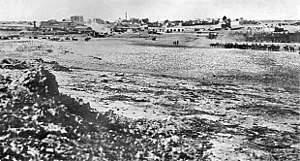
Slaget om Beersheba (1917)
Beersheba i 1917
Slaget om Beersheba blev udkæmpet den 31. oktober 1917, da det egyptiske ekspeditionskorps angreb og erobrede den osmanniske garnison i Beersheba, hvilket udgjorde starten på Sydlige Palæstina Offensiven under Felttoget i Sinai og Palæstina i 1. verdenskrig. Efter vellykkede begrænsede angreb om morgenen med infanteri fra 60. og 74. division af 20. korps fra sydvest, indledte den beredne Anzac division en række angreb. Disse angreb mod de stærke forsvarsstillinger, som dominerede den østlige side af Beersheba, resulterede til sidst i at de blev indtaget sidst på eftermiddagen. Kort tid senere gennemførte den beredne australske divisions 4. og 12. lette beredne regiment et kavaleriangreb med bajonetter i hånden, deres eneste våben under beredne angreb, da deres rifler var slænget over ryggen. Mens dele af de to regimenter sad af for at angribe skyttegrave på Tel es Saba, som forsvarede Beersheba, fortsatte resten af den beredne styrke angrebet ind i byen, erobrede den og tog en del af garnisonen til fange mens den var ved at trække sig tilbage.